Technological and industrial history of the United States

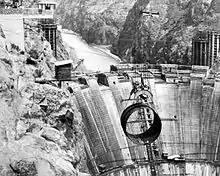
The Hoover Dam on the Arizona-California border, one of many large-scale American water-power projects

To finance the larger-scale enterprises required during this era, the Stockholder Corporation emerged as the dominant form of business organization. Corporations expanded by combining into trusts, and by creating single firms out of competing firms, known as monopolies.